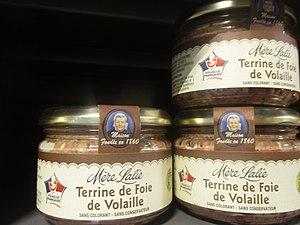
Terrine de foie de volaille de chez Mère Lalie, marque de la société Binic Gastronomie, fondée à Binic dans les Côtes d'Armor.
Binic Gastronomie est une entreprise française fondée le 1ᵉʳ octobre 1985, située dans la zone artisanale de Binic, spécialisée dans la préparation industrielle de produits à base de viande.